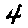
Label: 4